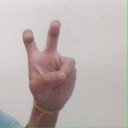
अक्षर: ई